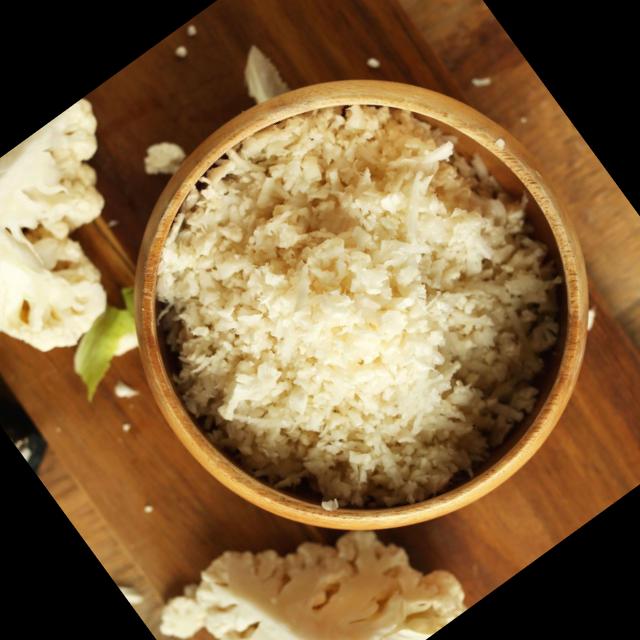
Dish: white_rice